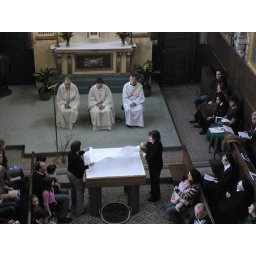
We place upon your table a gleaming cloth of white